Three-decker (house)

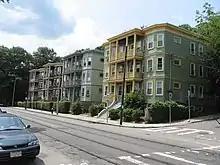
Double three-deckers in Boston's Jamaica Plain neighborhood

Three-deckers were most commonly built in the emerging industrial cities of central New England between 1870 and 1920. There are large concentrations in Massachusetts and Rhode Island. Worcester, Massachusetts, was the likely origin of the type, attributed to Francis Gallagher (1830–1911), though other cities make the same claim. Three-deckers can be found in the former industrial centers of New Hampshire, Maine, and Connecticut, as well as the New York City area (particularly in northern New Jersey and Yonkers) and Upstate New York, where they are commonly seen as far west as Utica. Three-deckers are also found in Canadian cities with strong ties to New England, particularly Halifax, though they are less ubiquitous.